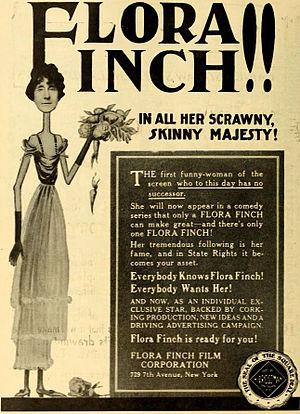
Flora Finch est une actrice et productrice anglaise, née Flora Brooks le 17 juin 1867 à Londres, morte le 4 janvier 1940 à Los Angeles.